Sky position (RA, Dec in degrees): 238.603, -0.6367
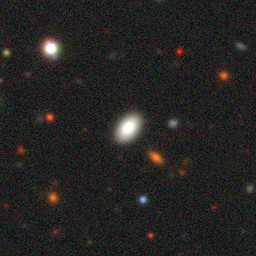
Galaxy morphology: In-between Round Smooth Galaxies